Marius Hurard

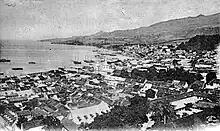
Saint-Pierre harbour in Martinique, before 1902; the lycée is in the lower right hand corner

Thus, on 21 July 1881, the Lycée Saint-Pierre was inaugurated. Marius Hurard charged it with this task: ("tearing down the Bastille called ignorance and, with it, that inanalyzable foolishness called colour prejudice"). In 1884, a colonial boarding school for young girls was opened in Saint-Pierre. Faced with delays due its high cost, Marius Hurard travelled to the metropolis at his own expense to recruit teachers for the new high school in Saint-Pierre. In the following year, teacher training schools were opened in Saint-Pierre and Fort-de-France. Despite the resistance of the conservatives and part of the population, the secular school was adopted throughout Martinique. It was possible thanks to the persistence of Marius Hurard and some elected members of the general council, such as Ernest Deproge, Clavius Marius, Eugène Agricole and Auguste Waddy.